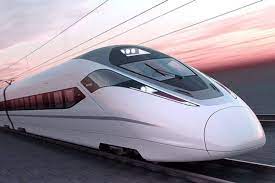
Vehicle type: Trains